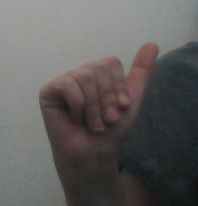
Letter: dhad